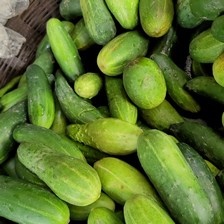
Label: cucumber